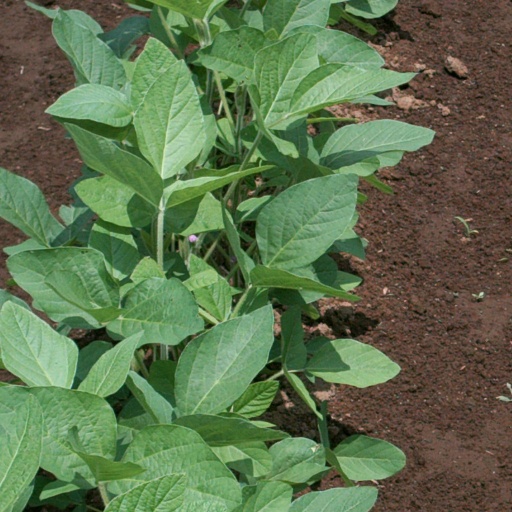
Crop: soybean